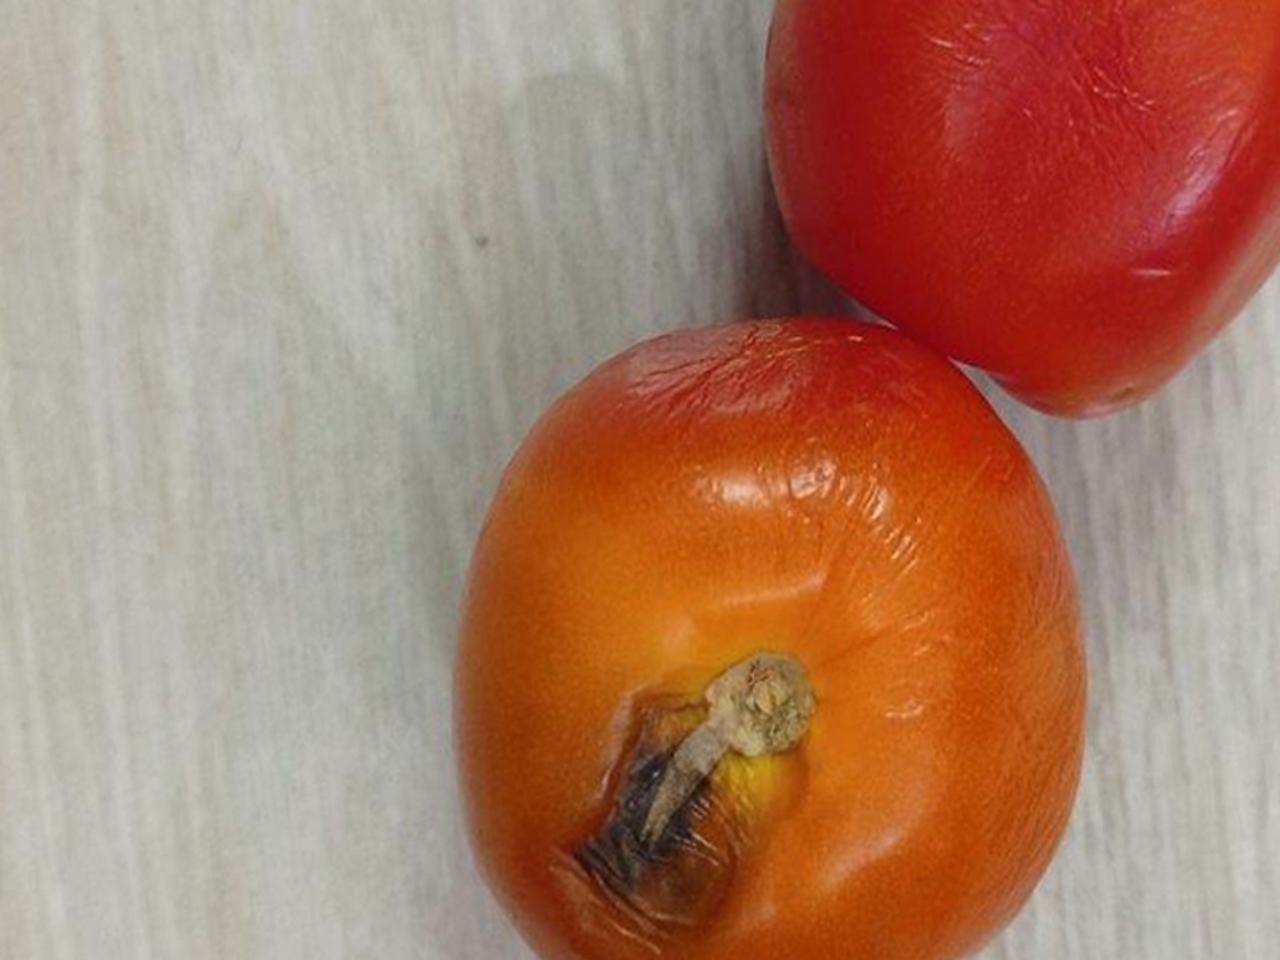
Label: Rotten